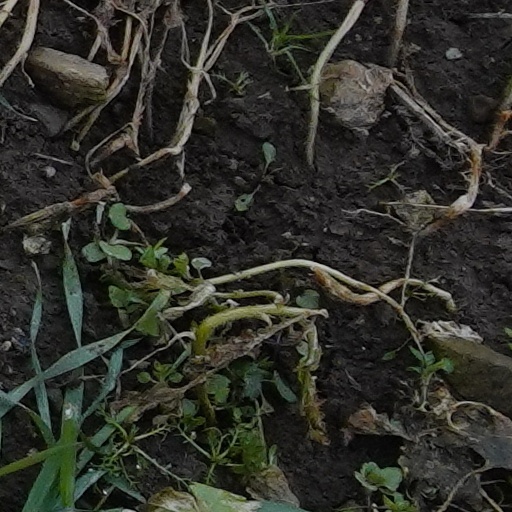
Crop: wheat